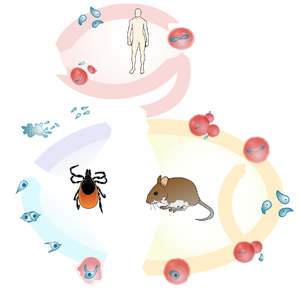
Cycle de vie de Babesia sp. (B. microti ou B. divergens), l'agent causal de la Babésiose. dessin PNG sans légendes.